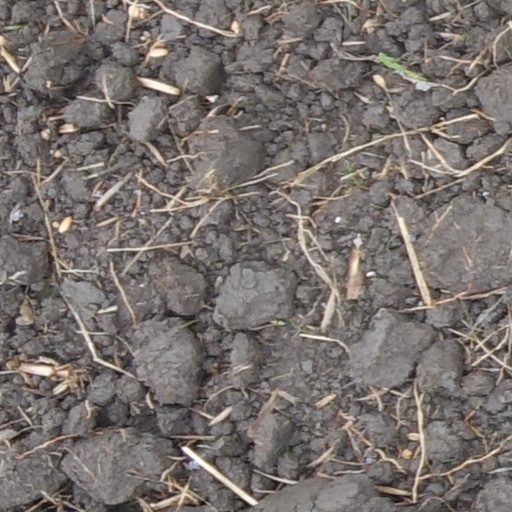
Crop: wheat